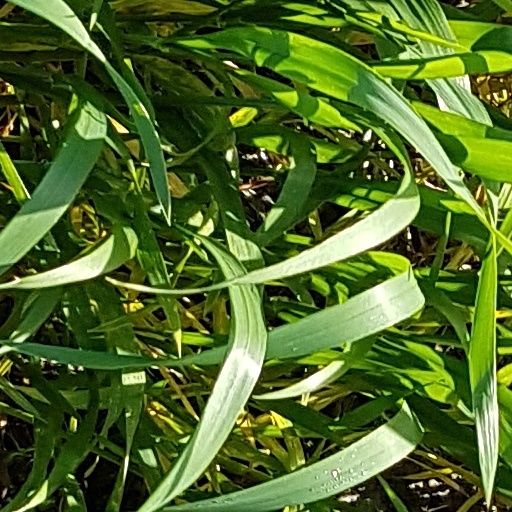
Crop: wheat